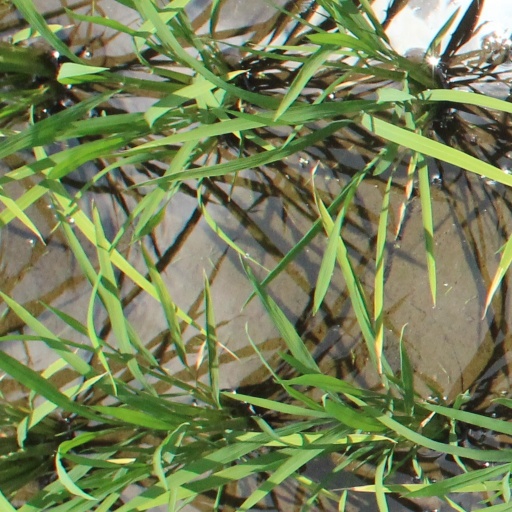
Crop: rice